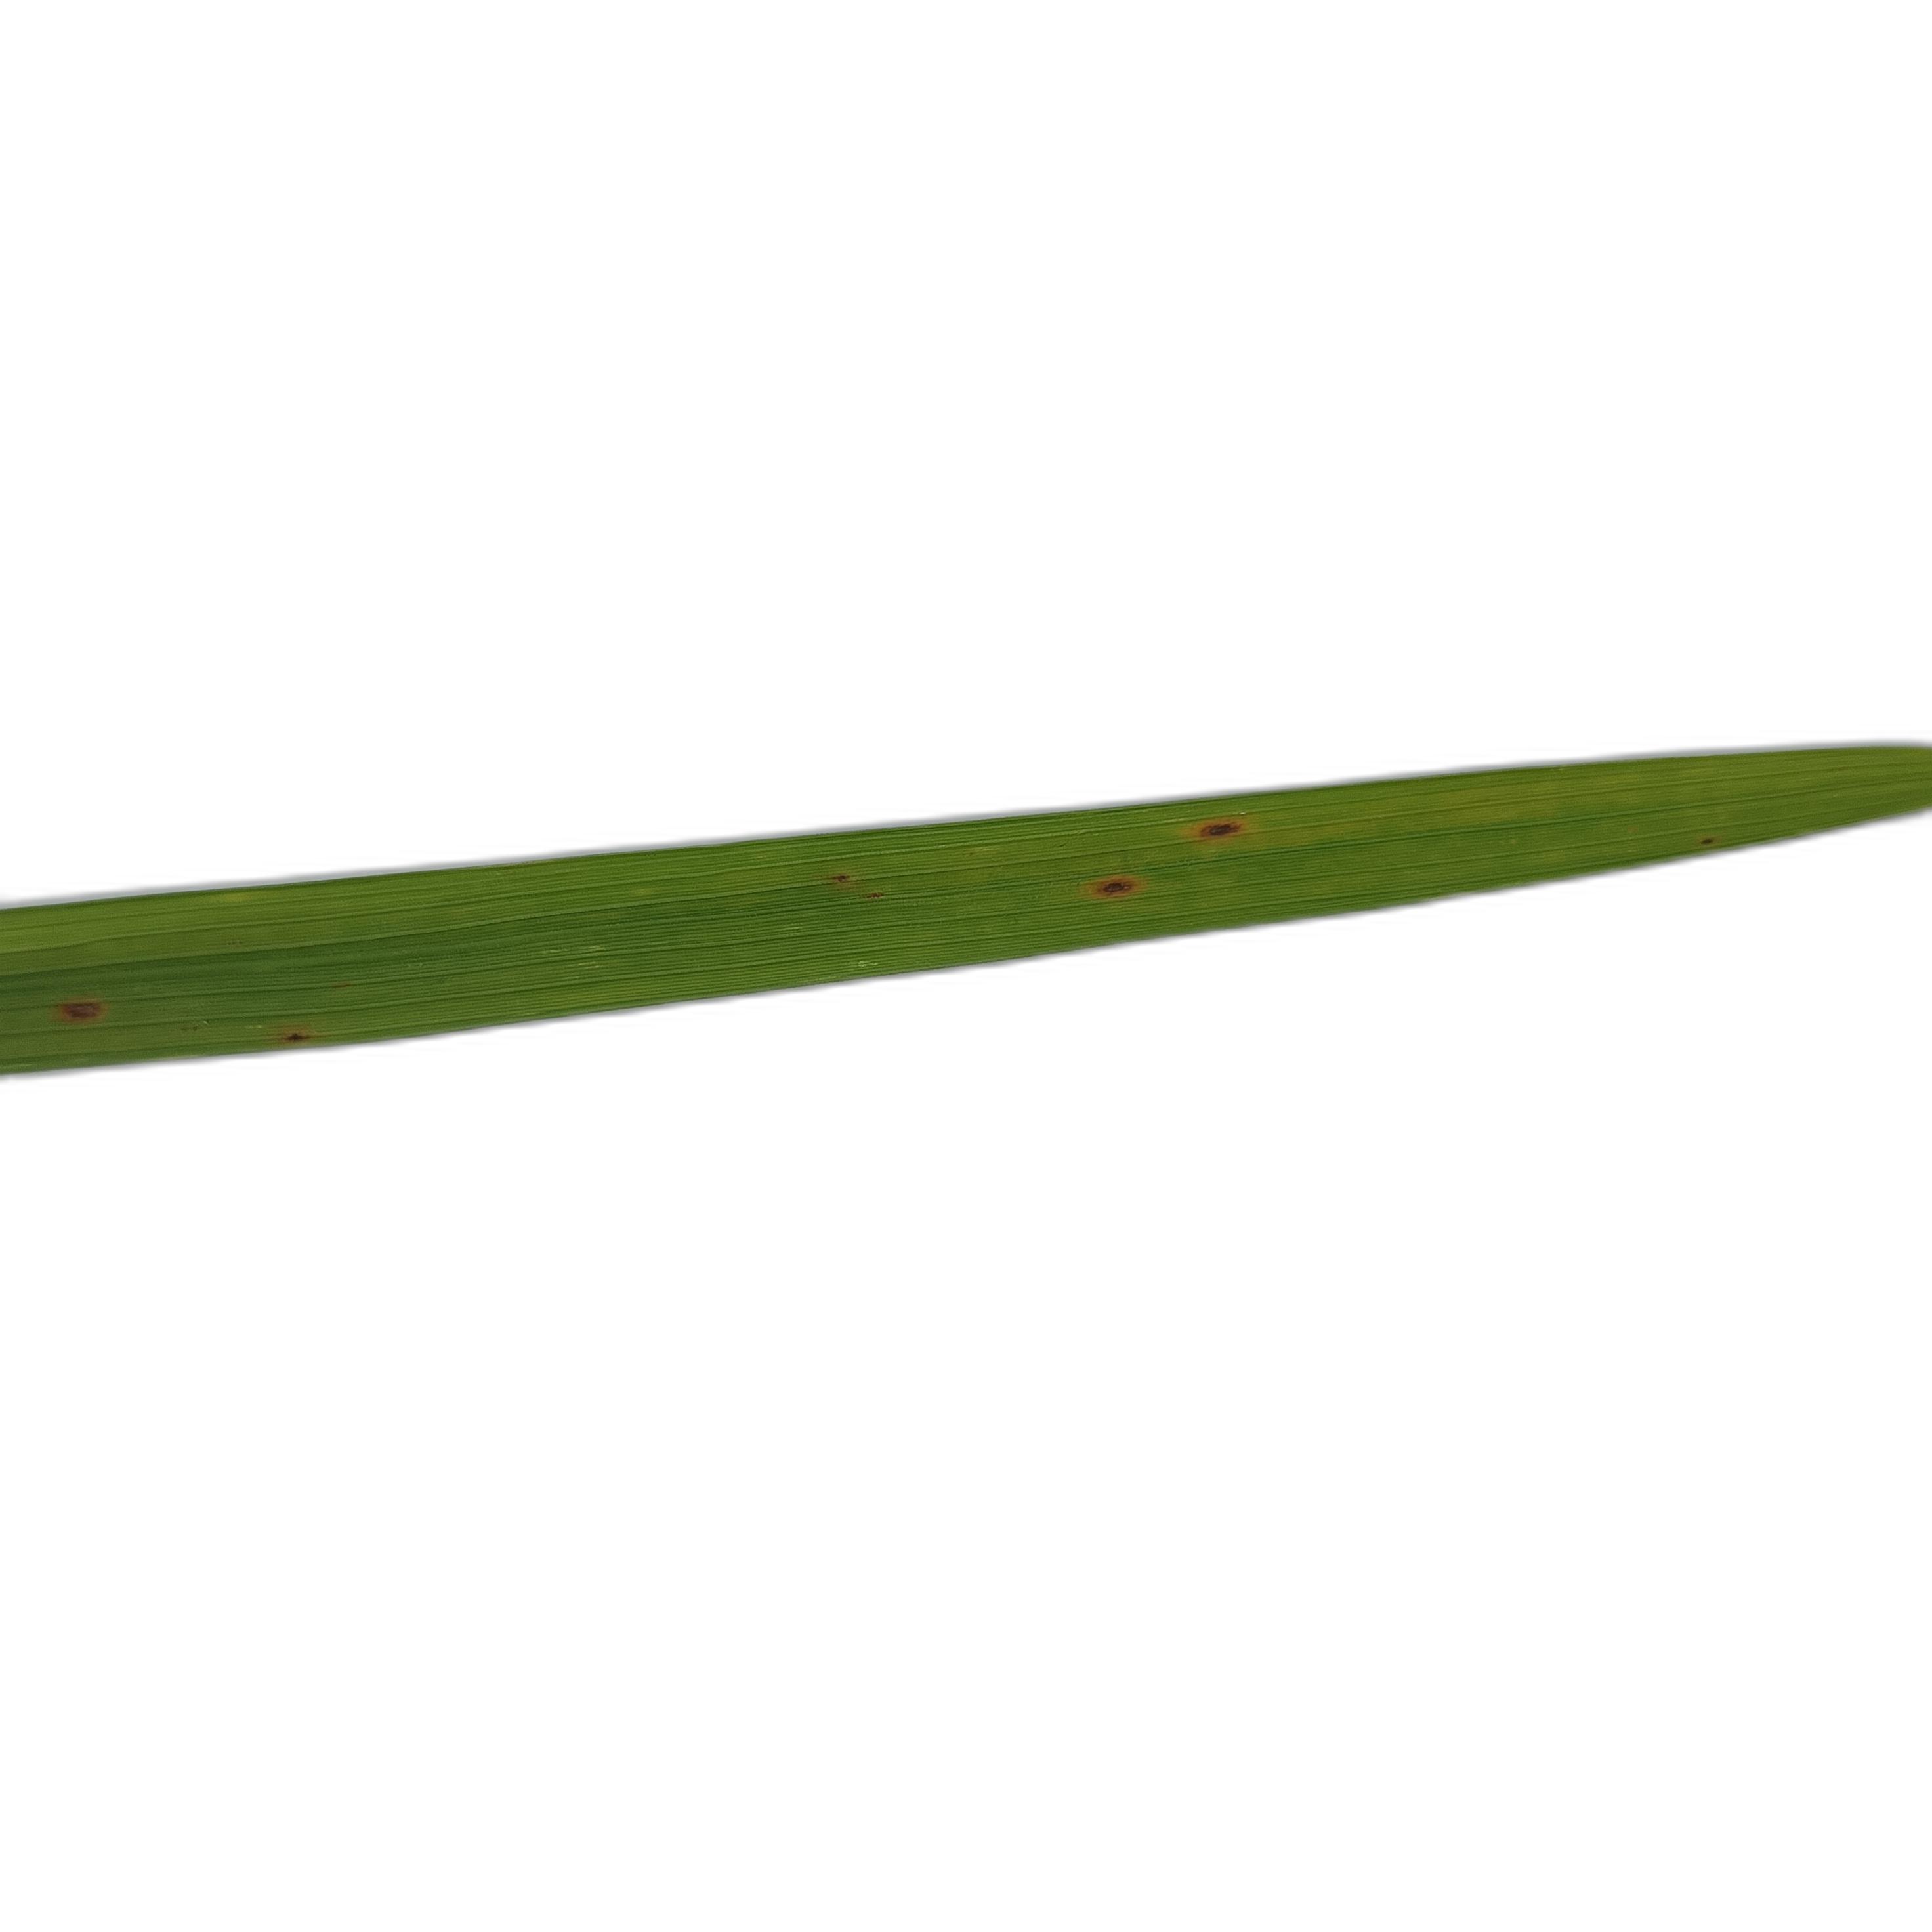
Label: Rice Blast